Stormworks: Build and Rescue

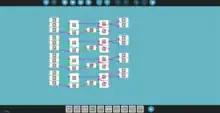
A screenshot of the microcontroller editor in-game, with a small logic circuit inside.

The building in "Stormworks" works on a voxel-based building system. Players build vehicles out of cube and wedge shaped components, inspired by toys such as Lego Technic. Buoyancy is calculated by the size and shape of the hull, fuselage, or body. Once a player has created the structure of their vehicle they will need to add components such as engines, rudders and pilot seats and program them using a system of logic gates. Engines, batteries, lights, and other electric components must be connected into a network via nodes. A logic network also works via nodes and allows to trigger different actions via inputs, such as buttons, levers and steering wheels, as well as present information via gauges and computer screens. There is minimal UI and most data is presented via player-built devices. Piping networks can be built to transfer fuel, water, coolant and oil to power engines, fight fires and empty flooded ship chambers, for example. Driveshaft networks (in the game the pipes and the driveshafts are represented by the same part types) allow to transfer torque from engines to wheels/tracks/propellers and control torque with gearboxes and clutches. Torque can be converted into electricity and vice versa. Microcontrollers are special parts which contain logic sub-networks and/or execute Lua code to allow for more complex behaviour. Players can even create simulated computers with touchscreens and custom programs. Vehicles can be connected to buildings and other vehicles to transfer fluids and power, as well as data and logic.